Korkoro

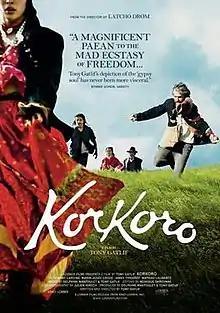
American DVD cover

Korkoro ("Freedom" in Romani) is a 2009 French drama film written and directed by Tony Gatlif, starring Francophone actors Marc Lavoine, Marie-Josée Croze and James Thiérrée. The film's cast were of many nationalities such as Albanian, Kosovar, Georgian, Serbian, French, Norwegian, and nine Romani people Gatlif recruited in Transylvania.